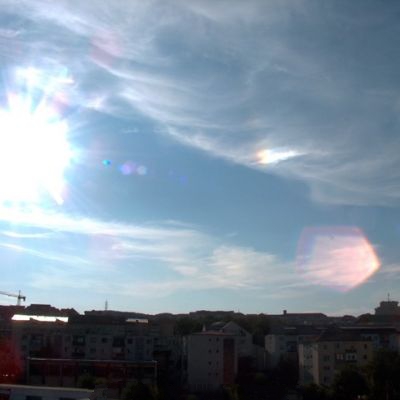
Cloud type: Cirrus (Ci)